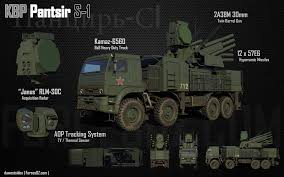
Label: Air Defense